Delta-beta thalassemia

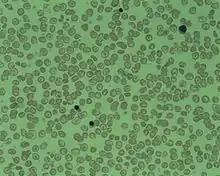
Delta-beta thalassemia

Delta-beta thalassemia is a rare form of thalassemia in which there is a reduced production of hemoglobin subunit delta and hemoglobin subunit beta and raised levels of hemoglobin subunit gamma. It is an autosomal recessive disorder.